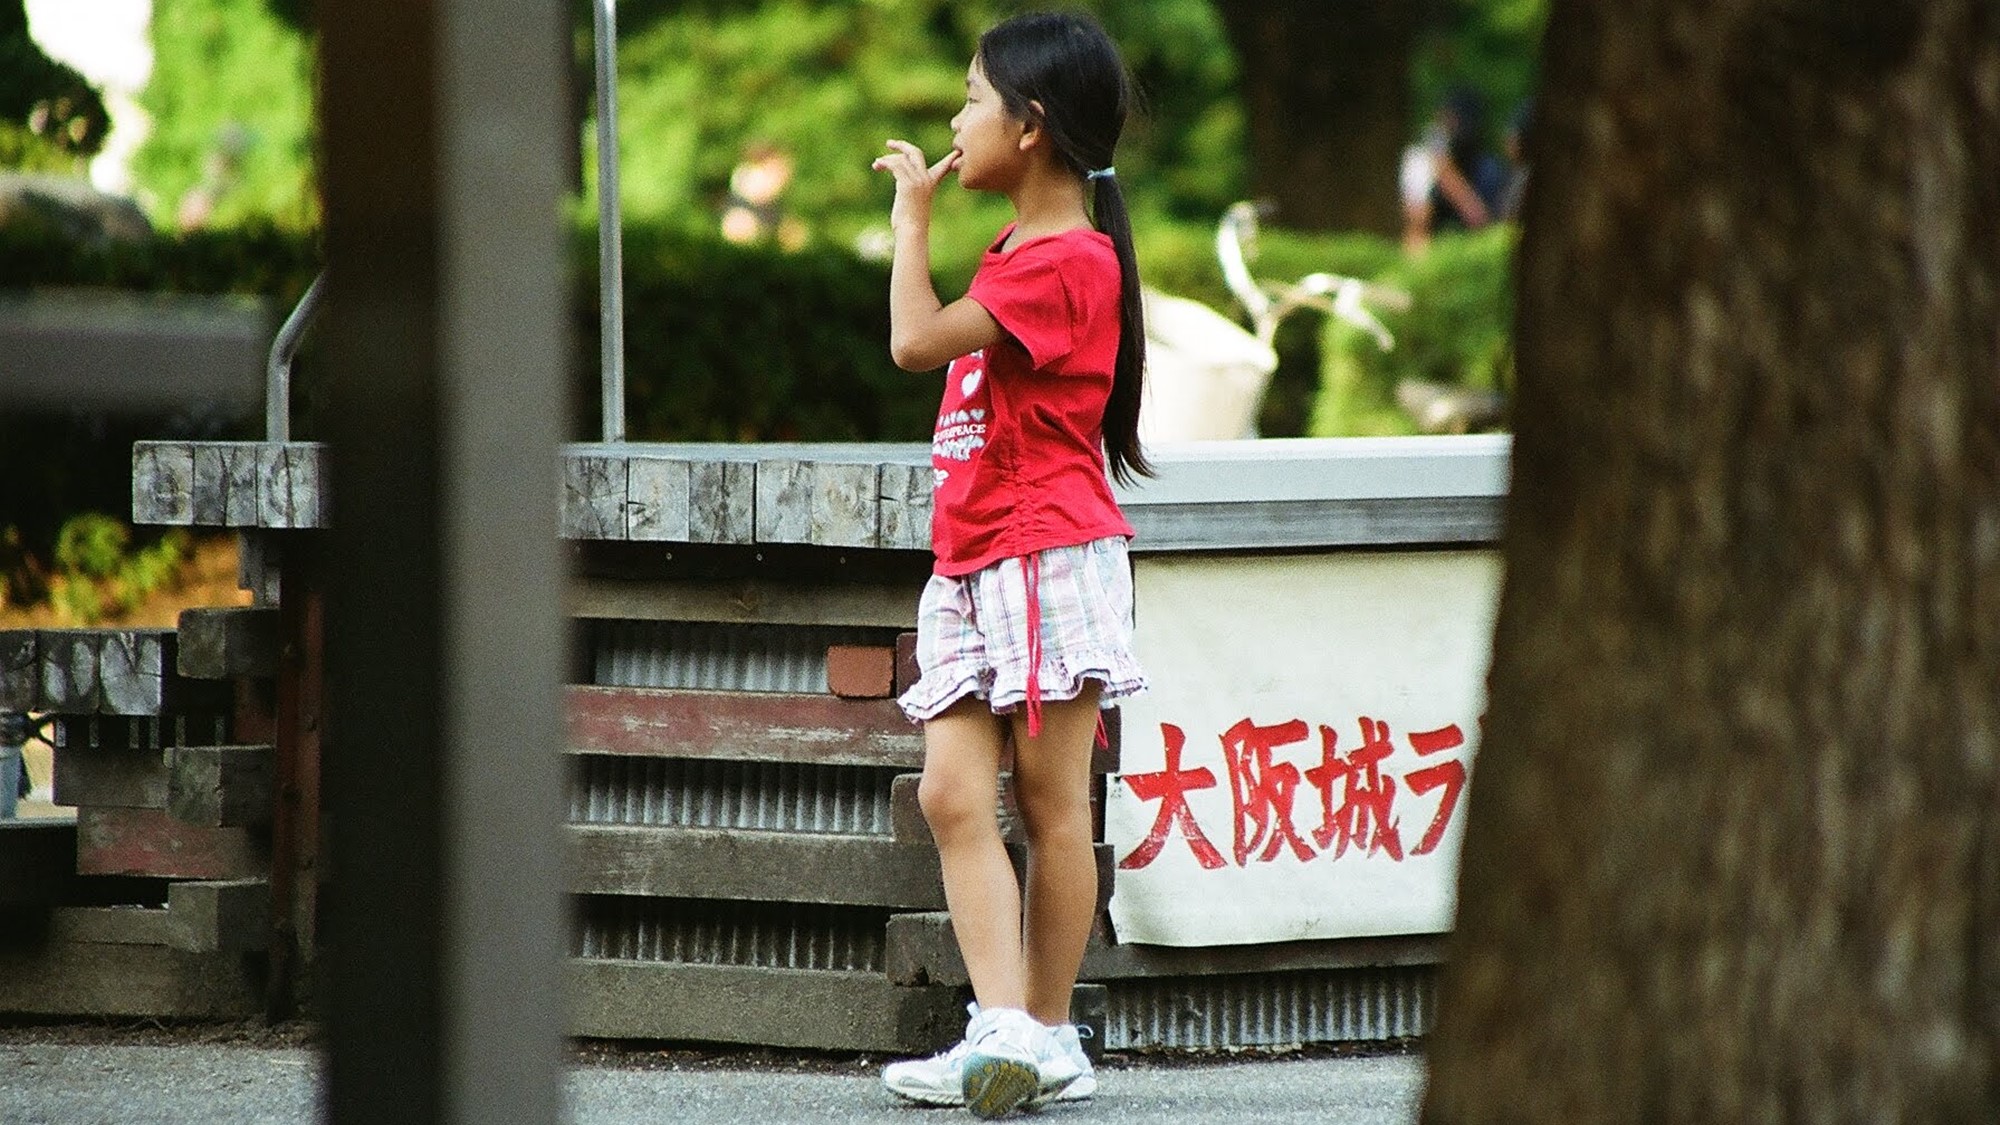
girl, photograph, red, beauty, snapshot, street fashion, leg, standing, fashion, human leg, photography, thigh, shorts, waist, leisure, recreation, shoe, street, style